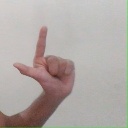
अक्षर: ल